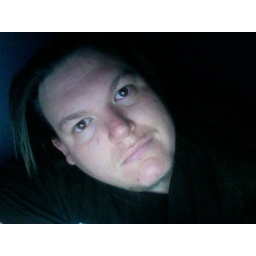
This is me looking into my computer screen while I lie in bed.